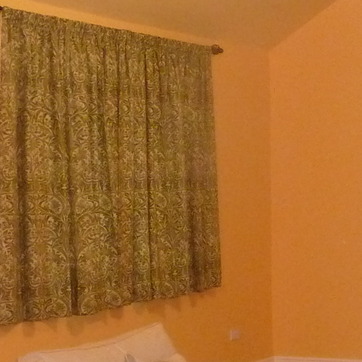
Material: fabric